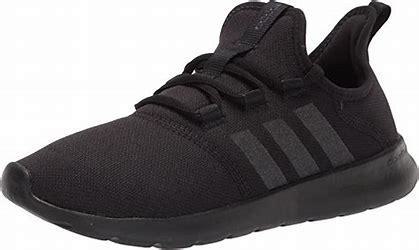
Brand: Adidas
Model: Cloudfoam Pure 2